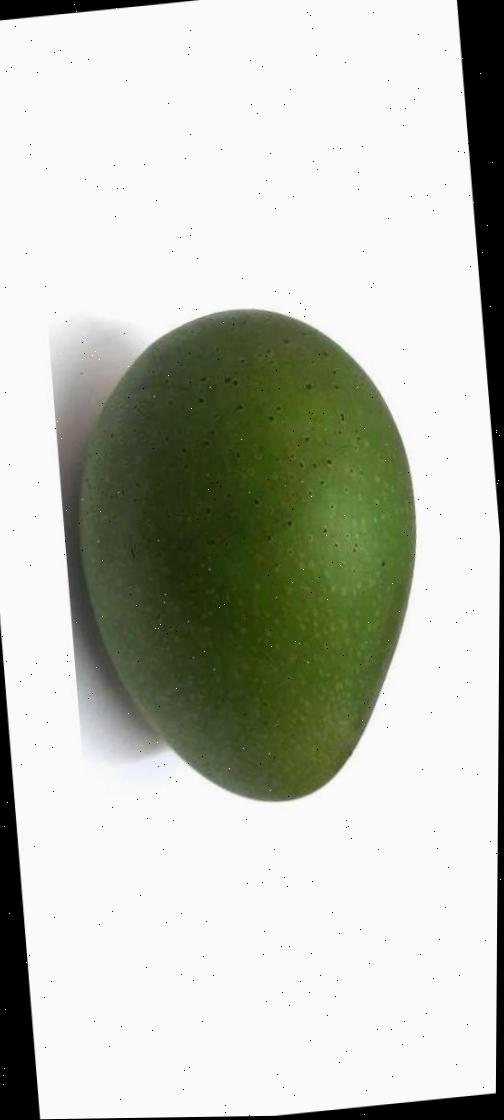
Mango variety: Ashshina Zhinuk